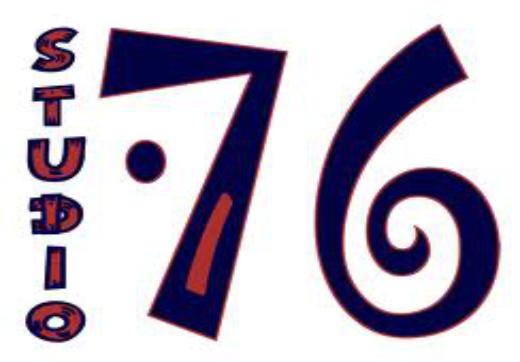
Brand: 76
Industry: Clothes